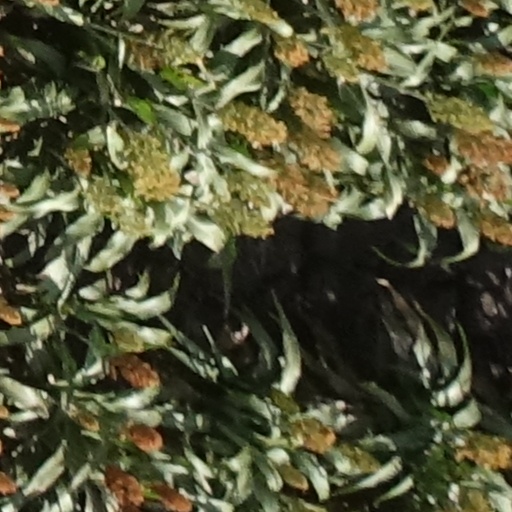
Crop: sorghum